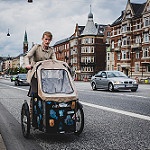
Scene: Outdoor